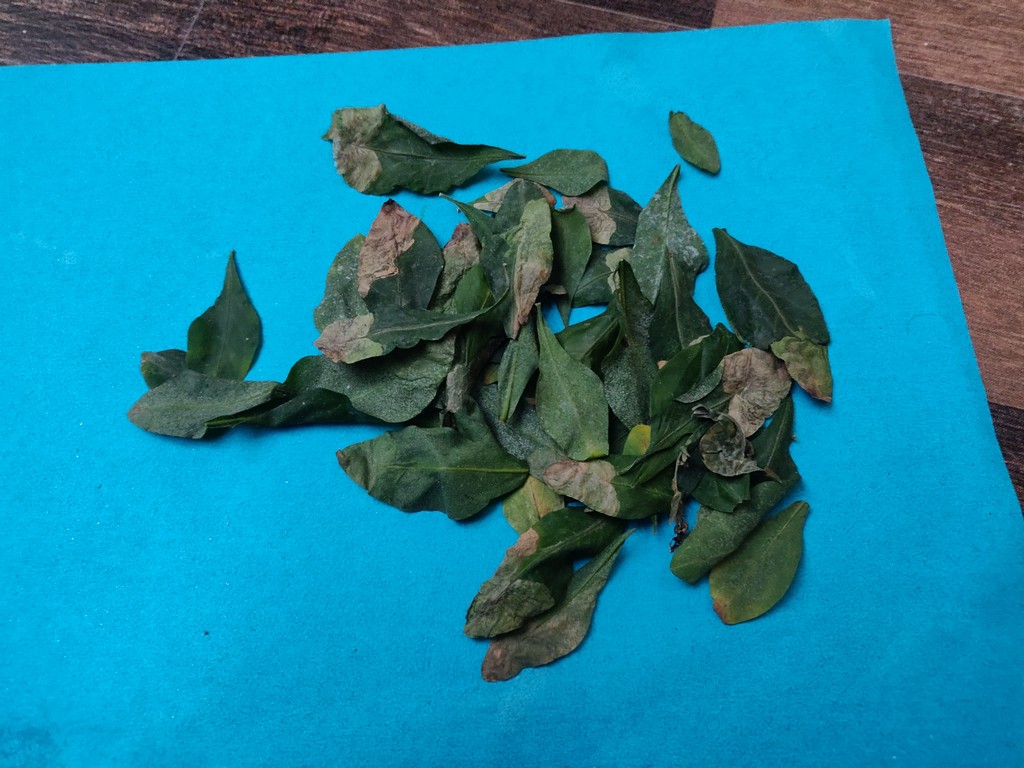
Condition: Unhealthy
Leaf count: multiple
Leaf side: unknown